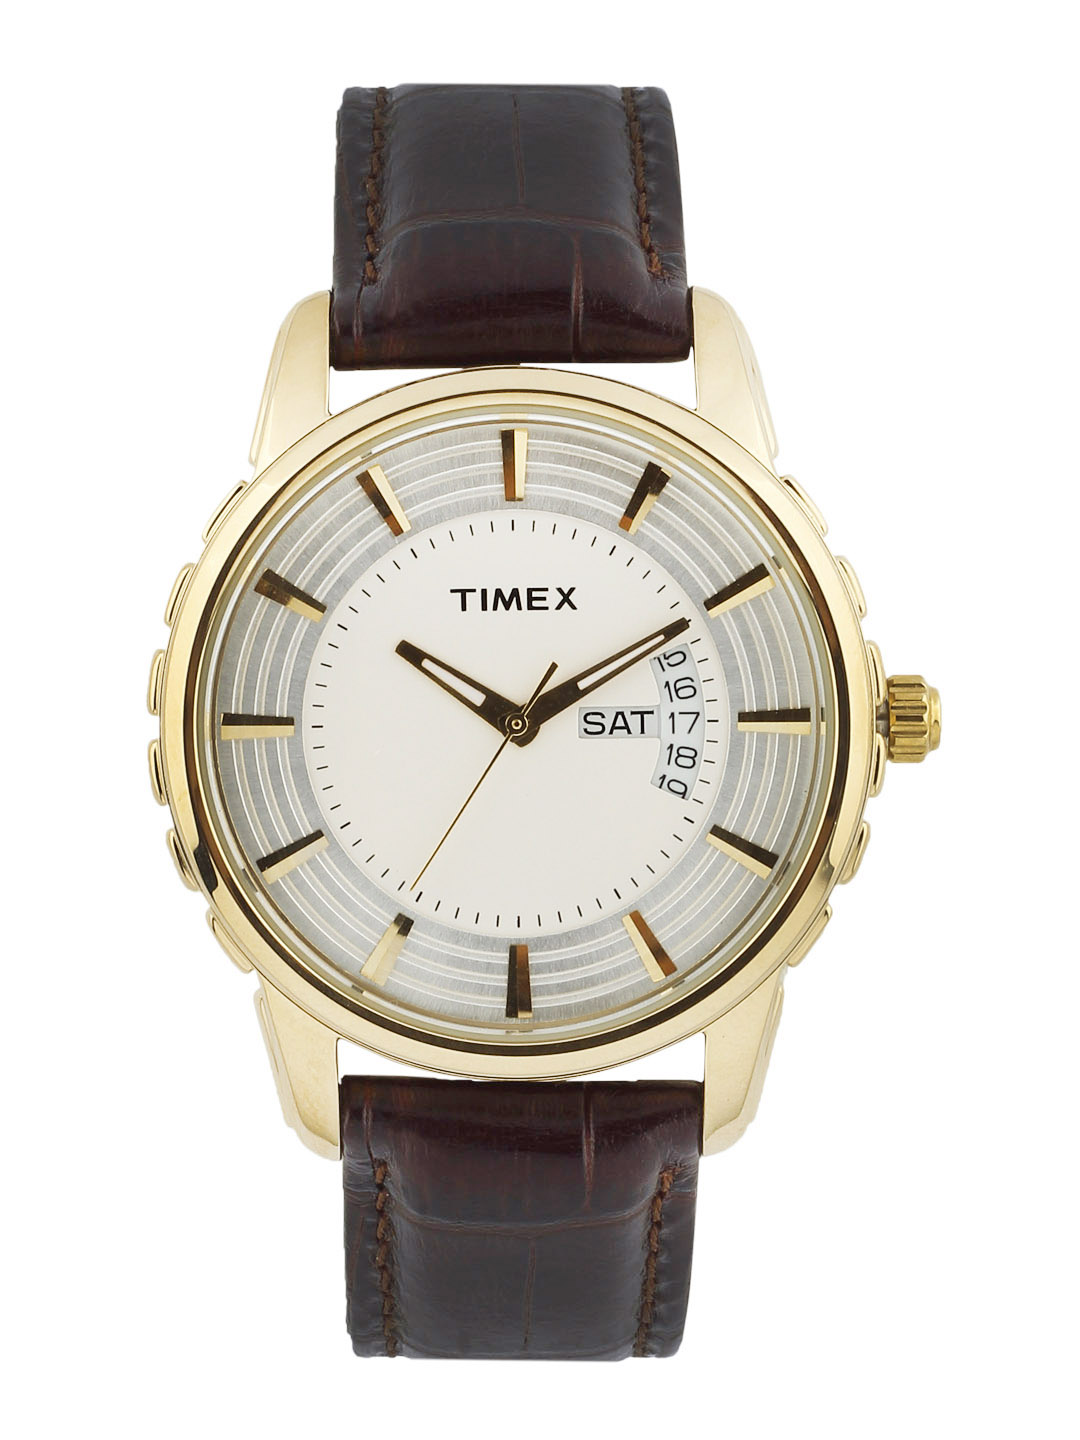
Timex Men White Dial Watch
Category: Accessories / Watches / Watches
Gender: Men
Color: White
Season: Winter 2016
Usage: Casual